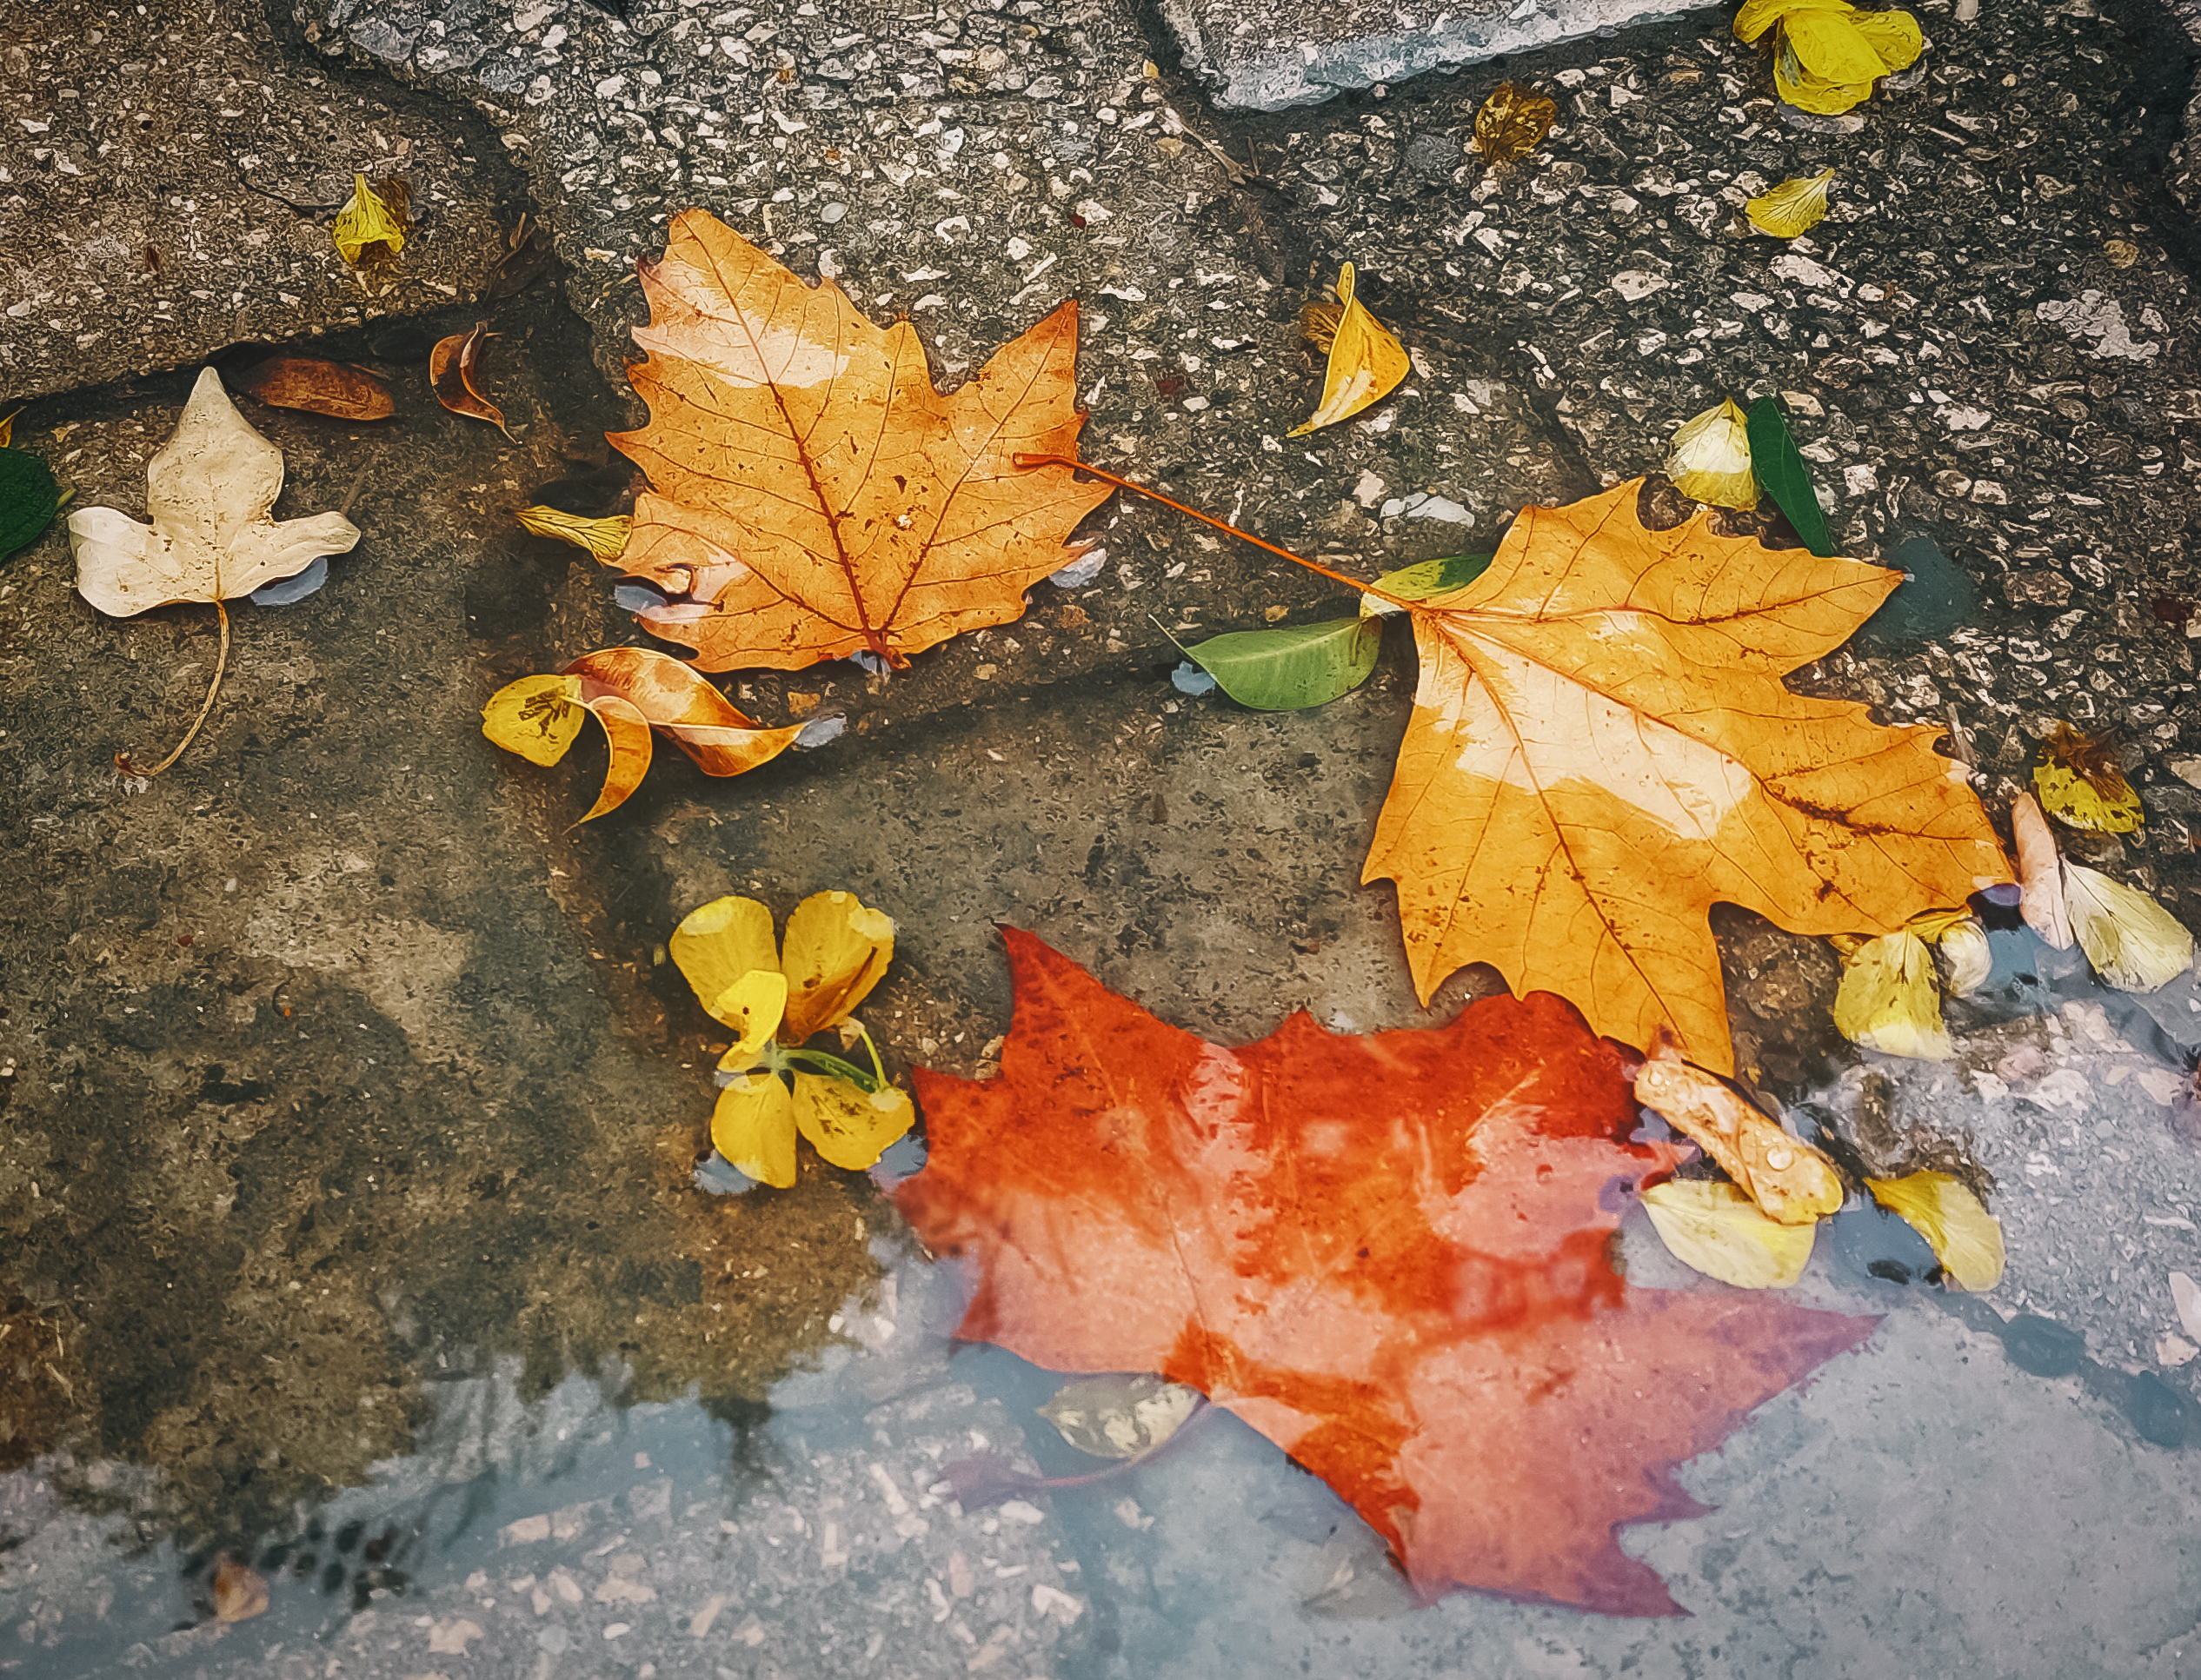
autumn, leaves, brown, water, leaf, nature, road surface, orange, asphalt, twig, natural landscape, deciduous, grass, plant, flowering plant, Tints and shades, landscape, wood, reflection, sidewalk, soil, tree, concrete, still life photography, trunk, freezing, plant stem, shadow, art, maple leaf, still life, coquelicot, plant pathology, petal